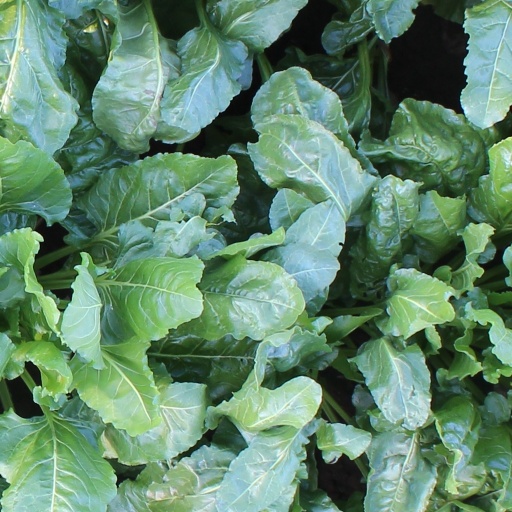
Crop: sugar beet